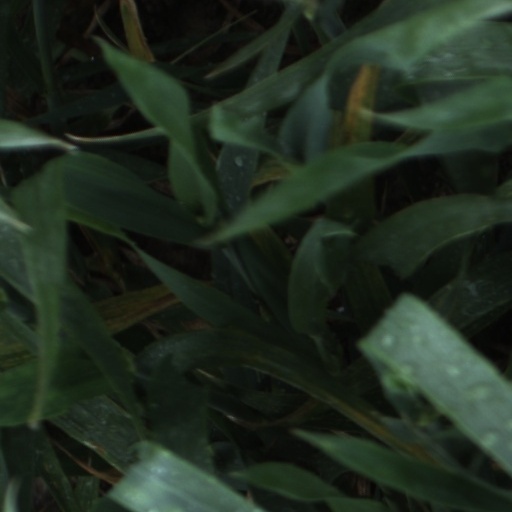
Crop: wheat